Salitral Formation

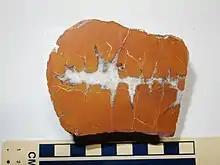
Septarian nodule from the Salitral Formation

As a formation, the Salitral consists of two members. The lower Piedre Lumbre Member, named for the Piedre Lumbre Land Grant, is sandstone and siltstone, olive gray to brown in color, up to thick. It tends to form a green slope immediately above the underlying Shinarump Conglomerate. The upper bed is occasionally prominent as a brownish yellow intraformational conglomerate up to thick. When present, this is designated the El Cerrito Bed. The upper Youngsville Member is reddish brown, bentonitic mudstone up to thick. It is named for the nearby village of Youngsville.